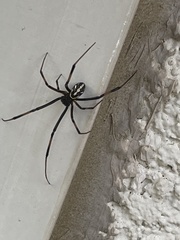
Species: Lactrodectus_hesperus